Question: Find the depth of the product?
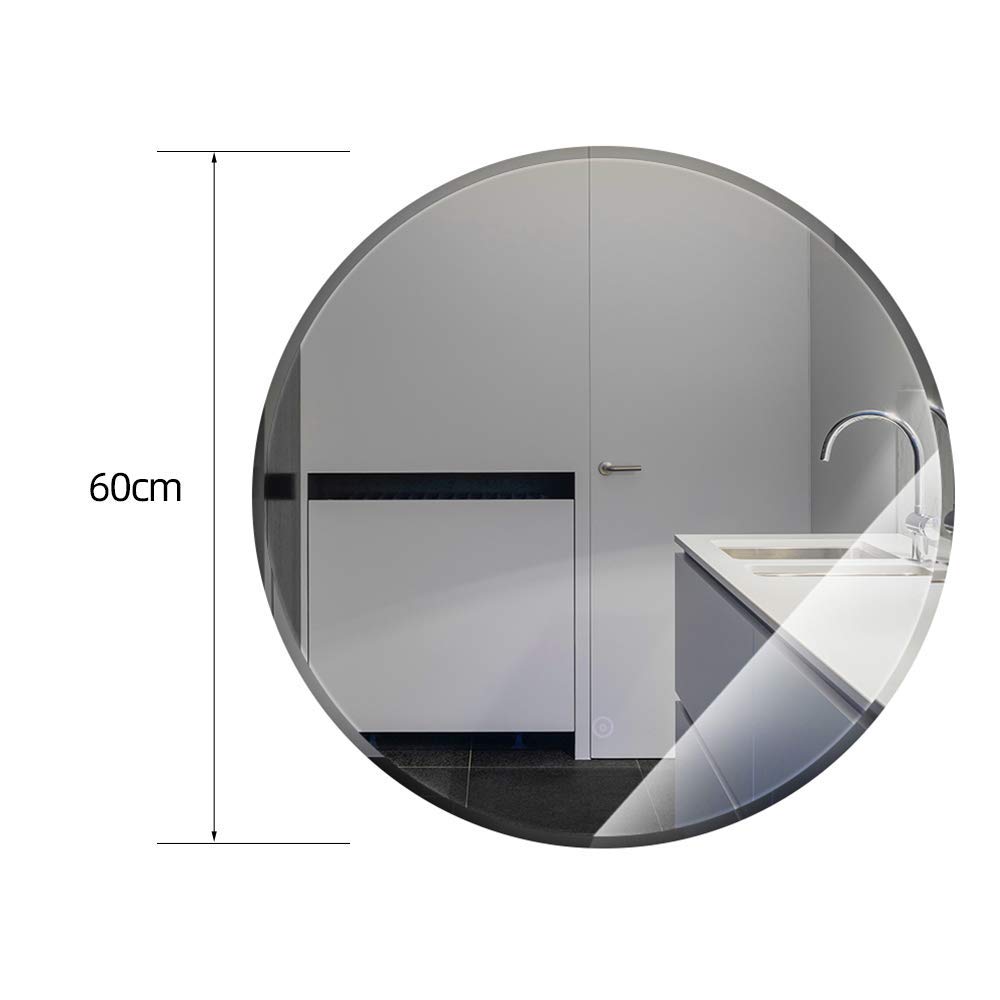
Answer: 60.0 centimetre